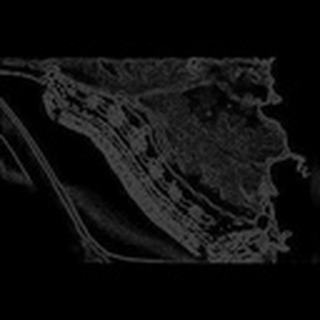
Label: cotton_army_worm